Rabban Hormizd Monastery

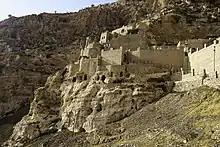
The monastery of Rabban Hormizd

Between 1551 and the 18th century, the convent became the official residence of the patriarchs of the "Eliya" line of the Church of the East, which was the oldest and largest patriarchal See of the Church of the East, the only one existing patriarchal line before the Sulaqa's 1553 split. Nine patriarchal graves, from 1497 to 1804, are still located in the corridor that leads to the cell of Rabban Hormizd. In about 1743, due to pestilence and the attacks of the Kurds, at the beginning of the Ottoman-Persian War (1743-1746). During the war in 1743, the army of Nader Shah attacked the monastery during their march on Mosul. After that, the monastery was left mainly unmanned.